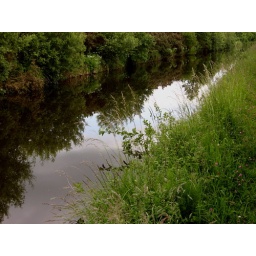
a quite day on the montgomery canal no boats no birds but good reflections in still water